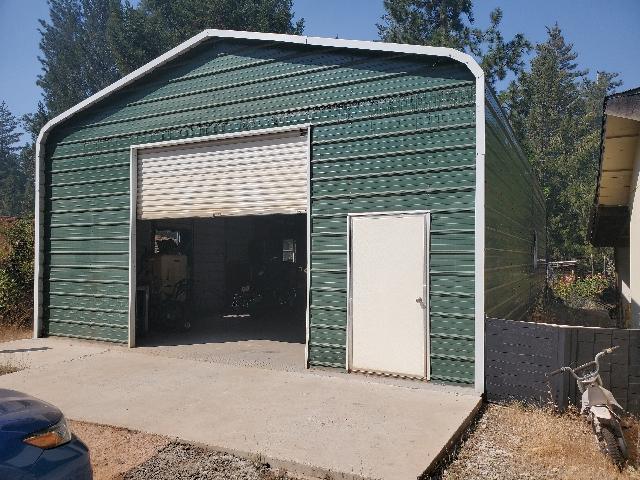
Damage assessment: no_damage